Domovoy (film)

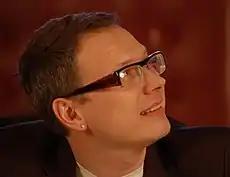
Directed by Yevgeny Bedarev

The main roles are performed by Yekaterina Guseva, Sergey Chirkov, Yulia Sules and others. Another of the main characters in the film was a cat, and this role was played by four four-legged artists from the under the direction of Yuri Kuklachyov. Thanks to computer graphics, the cat in the film is spoken by Pavel Derevyanko, who voiced the cat Kuzya, and it looks very organic.